Cult of personality

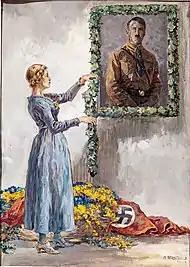
A portrait of Hitler by Albert Reich (1881–1942)

Mujibism initially began as the political ideology of Sheikh Mujibur Rahman ("Mujib", 1920-1975), who led Bangladesh's secession from Pakistan in 1971. From 2008 onwards, Mujib's daughter, Sheikh Hasina, gradually converted Mujibism into a cult of personality around her father. After being pushed to the sidelines by two successive military dictators Ziaur Rehman (who founded the Bangladesh Nationalist Party) and Hussain Muhammad Ershad (who founded the Bangladesh National Party) the figure of the late Mujib returned to dominate public consciousness from 2008 under the Awami League government led by Hasina. Hasina has been criticised for overemphasising the role of her father and of the Awami League in securing Bangladeshi independence at the cost of sidelining other prominent figures and political parties of the time. Hasina had amended the constitution to make the presence of Mujib's portrait mandatory in every school, government office and diplomatic mission of the country; and made it illegal to criticise Mujib, his ideals or his deeds, especially the one-party BAKSAL regime (1972–75) headed by him, through writing, speech or electronic media. Many events commemorating the birth-centenary of "Bangabandhu" ('Friend of Bengal' in Bengali, the honorific unofficial title given to Mujib in his lifetime) were launched by the Hasina administration, including an official in collaboration with the Indian government. The Hasina government converted Mujib's residence in the capital city of Dhaka, where he and his family were assassinated by mutinous military personnel in 1975, into a memorial museum. Hasina designated the day of Mujib's assassination as the National Day of Mourning. The Hasina government also made the birthdays of Mujib, his wife Sheikh Fazilatunessa, eldest son Sheikh Kamal and youngest son Sheikh Russel as official government holidays, alongside March 7 (on that day in 1971, Mujib declared Bangladesh's secession at a speech in Dhaka). Under Hasina's rule, the country was dotted with numerous statues of Mujib alongside several roads and prominent institutions named after him. Critics state that Hasina utilised the personality cult around her father to justify her own authoritarianism, crackdown on political dissent and democratic backsliding of the country. Following the violent overthrow of Sheikh Hasina in 2024, the cult of personality around Mujib is being systematically dismantled.